Celibacy

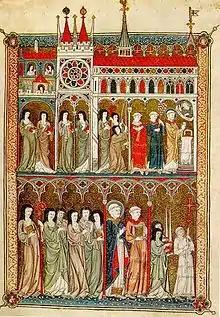
Nuns in procession, French manuscript,

The Desert Fathers were Christian hermits and ascetics who had a major influence on the development of Christianity and celibacy. Paul of Thebes is often credited with being the first hermit or anchorite to go to the desert, but it was Anthony the Great who launched the movement that became the Desert Fathers. Sometime around AD 270, Anthony heard a Sunday sermon stating that perfection could be achieved by selling all of one's possessions, giving the proceeds to the poor, and following Christ (Matthew 19:21). He followed the advice and made the further step of moving deep into the desert to seek complete solitude.